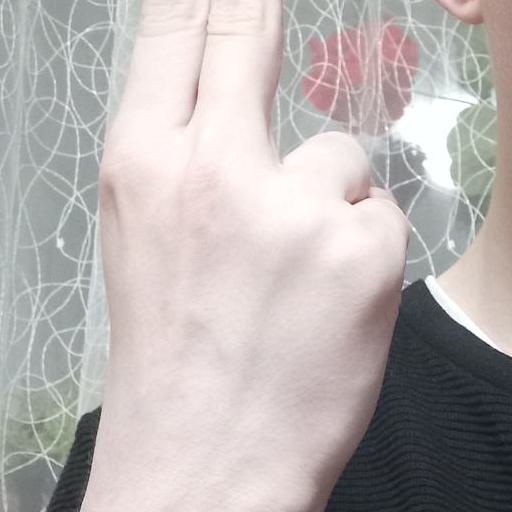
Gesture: two_up_inverted